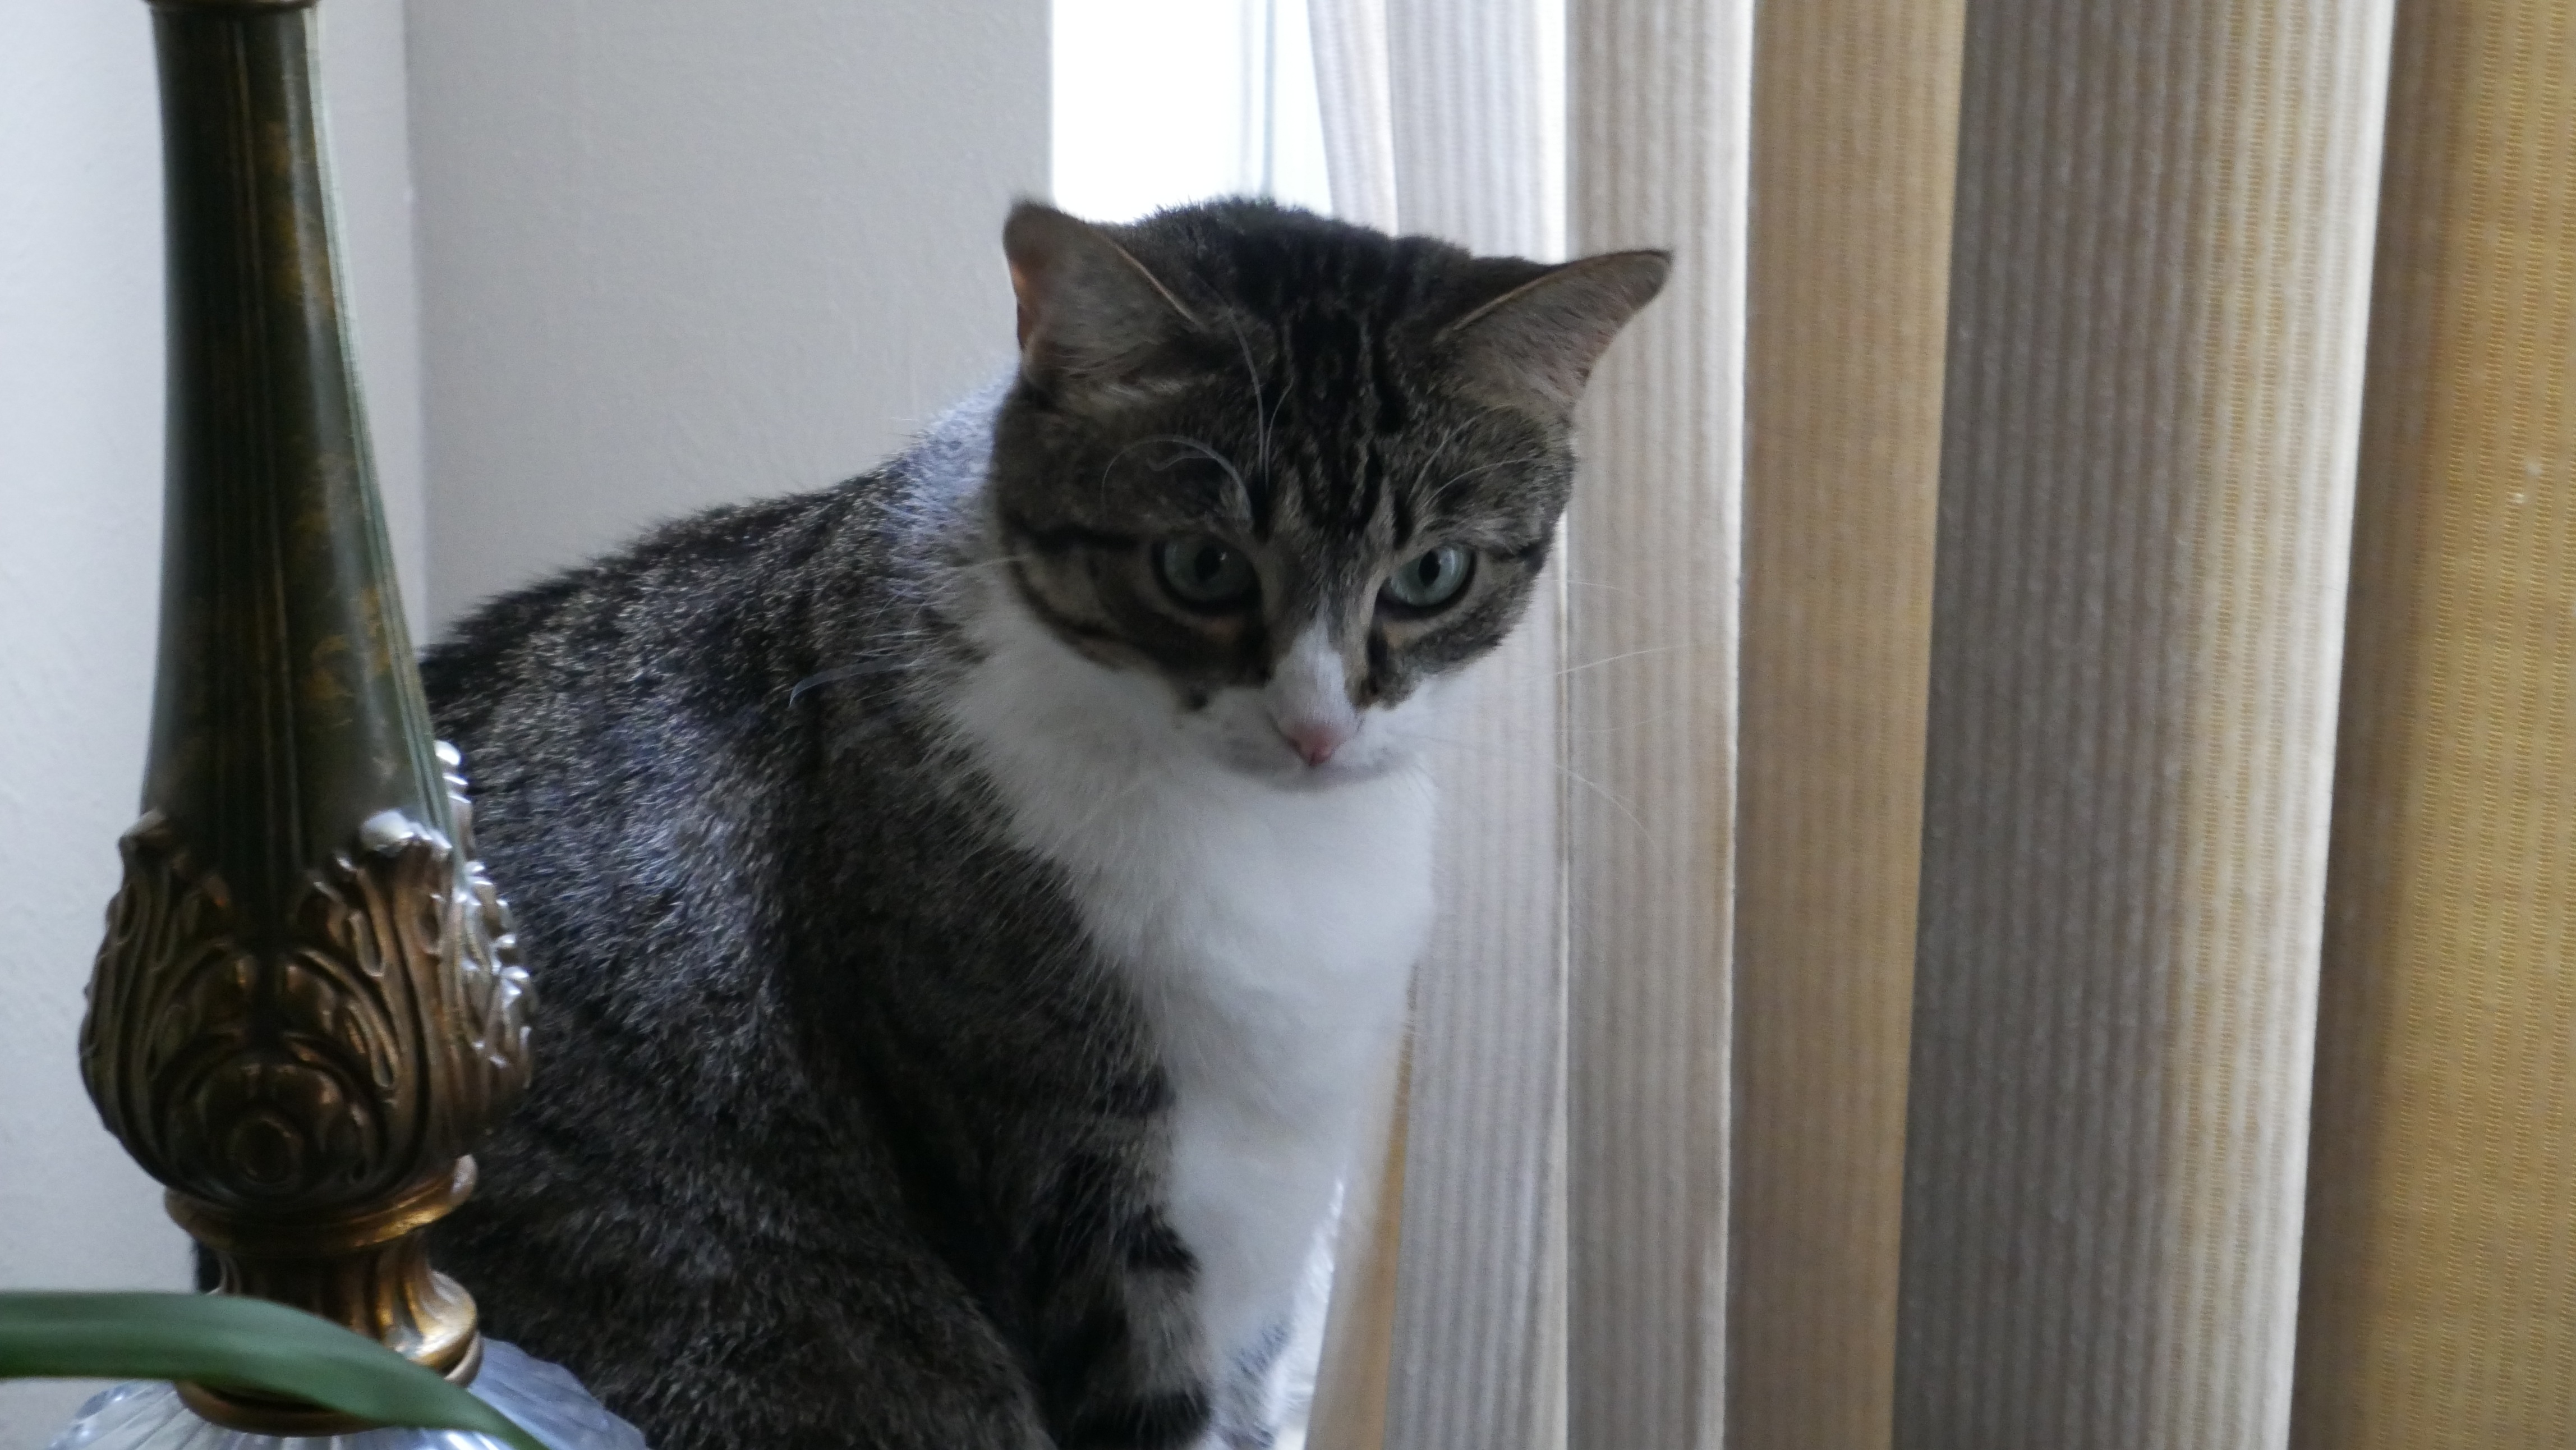
kitten, cat, mammal, whiskers, vertebrate, european shorthair, small to medium sized cats, cat like mammal, domestic short haired cat, american shorthair